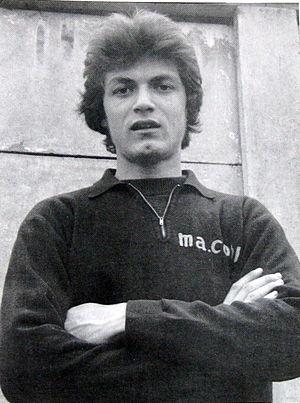
L'Asti Calcio Football Club est un club de football italien basé à Asti, fondé en 1932. En 2015, il évolue en Serie D.